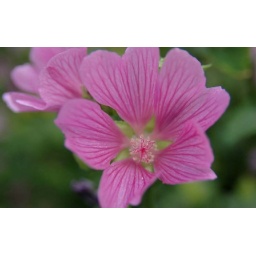
pretty pink flower in Uppsala botanical garden